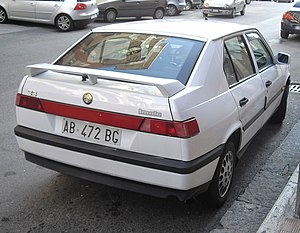
Alfa Romeo 33 / Generelt / Facelift
Alfa Romeo 33 var en lille mellemklassebil bygget af Alfa Romeo mellem midten af 1983 og efteråret 1994.